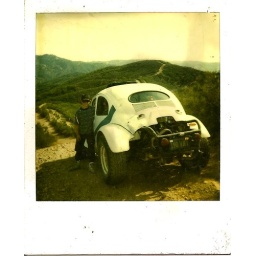
Havin' Fun in the coastal mountains of the Las Padres National forest of California